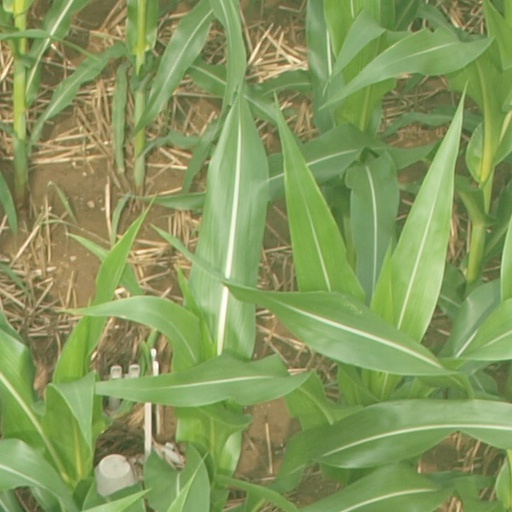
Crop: maize; corn